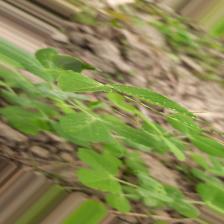
Label: Powdery Mildew